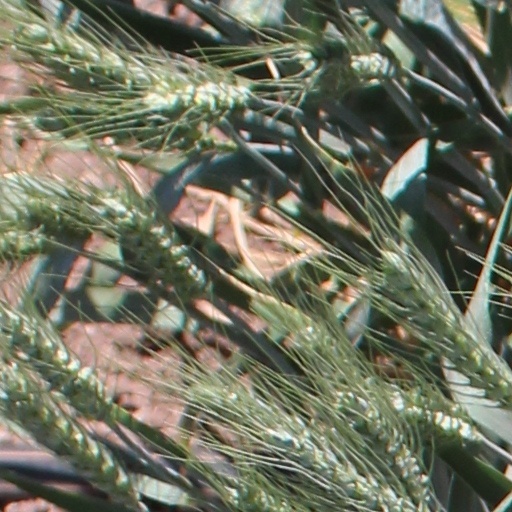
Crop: wheat